Enfield Island Village

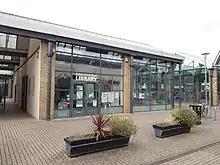
The library was opened in 2008.

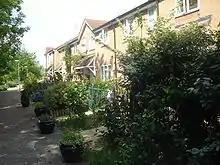
Riverside gardens

The housing estate was built by Fairview New Homes between 1997 and 2003 on a brownfield site. It comprises a mixture of housing ranging from one-bedroom flats to five-bedroom houses. In line with national standards, 25% of the housing was designated as social housing, and some of the original buildings have been retained. The development has a central parkland area and a small shopping centre. The shops include a small supermarket, a pharmacy, and a Chinese takeaway. The Island also has its own general practitioner (GP), private fitness centre, and a new (2003) primary school – Keys Meadow in nearby Enfield Lock. A new library opened in 2008.